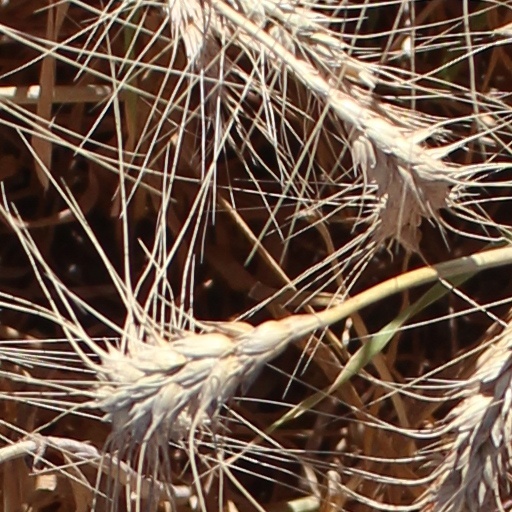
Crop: wheat